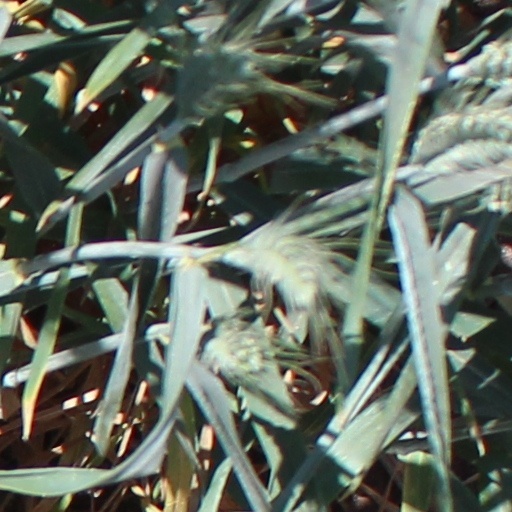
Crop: wheat